Sam Wills

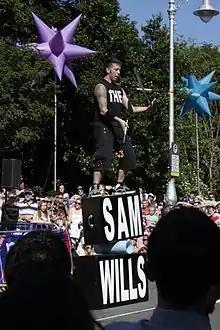
Wills performing in Dublin, Ireland, in 2010

Sam Wills (born 28 August 1978) is a New Zealand prop comic, busker, clown, and mime artist residing in Las Vegas, Nevada, USA. He performs under the name The Boy With Tape On His Face and, more recently, as Tape Face. He was also half of the two-person act Spitroast and sometimes performed under his own name, Sam Wills. He has been featured in the New Zealand International Comedy Festival, the World Buskers Festival, and was a finalist on Season 11 of "America's Got Talent".